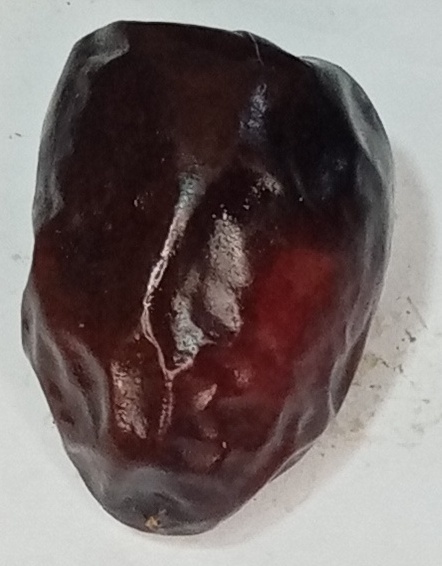
Variety: kupro
Size: large
Grade: grade-3